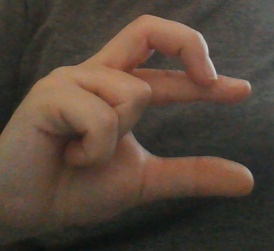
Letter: thal